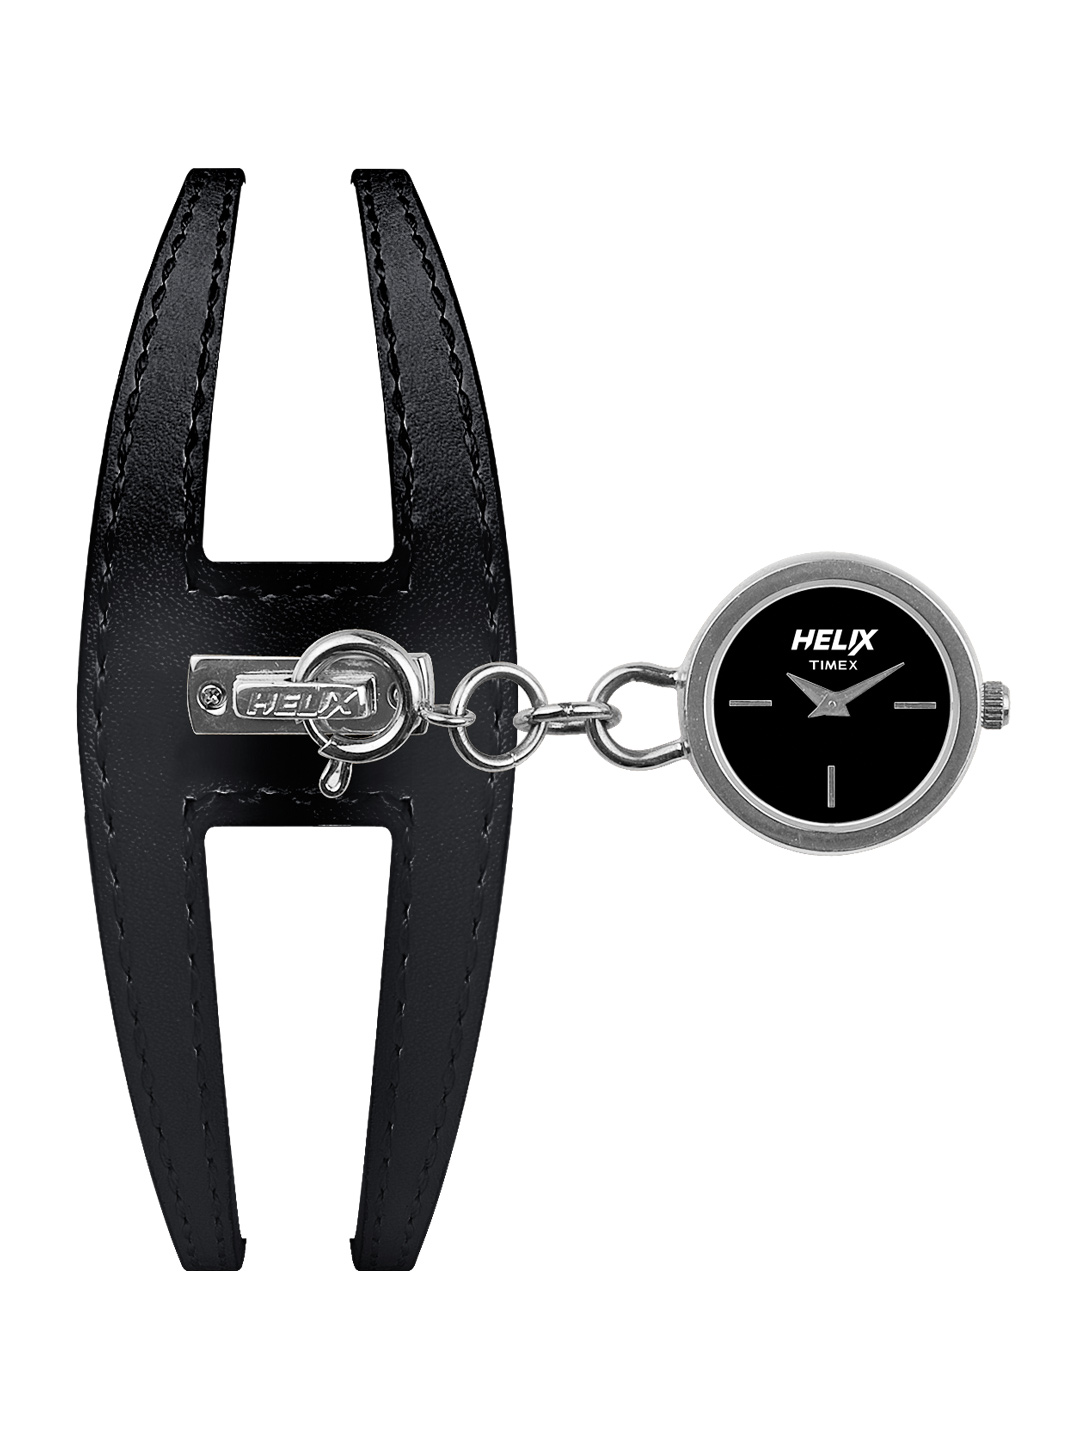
Helix Women Black Watch
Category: Accessories / Watches / Watches
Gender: Women
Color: Black
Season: Winter 2016
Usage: Casual